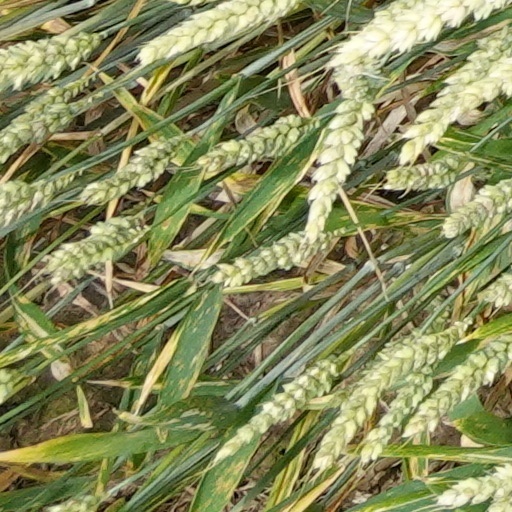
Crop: wheat